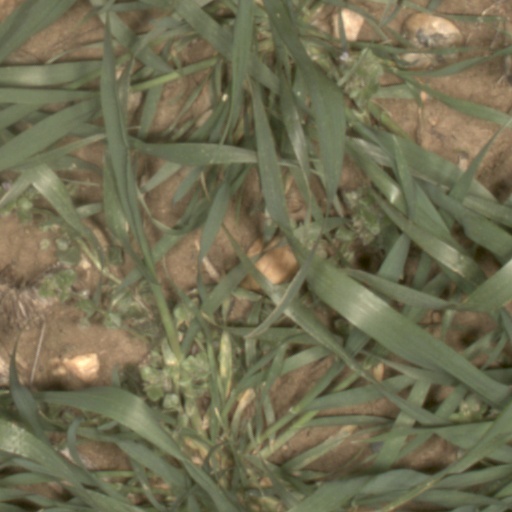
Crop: wheat